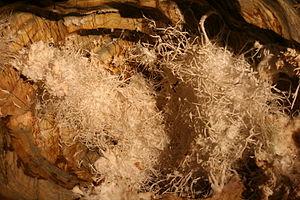
La grotte d'aragonite d'Ochtiná est une grotte située dans la localité d'Ochtiná en Slovaquie. Elle a une longueur de 300 m. La grotte est connue pour ses concrétions d'Aragonite. Elle fut découverte en 1954.